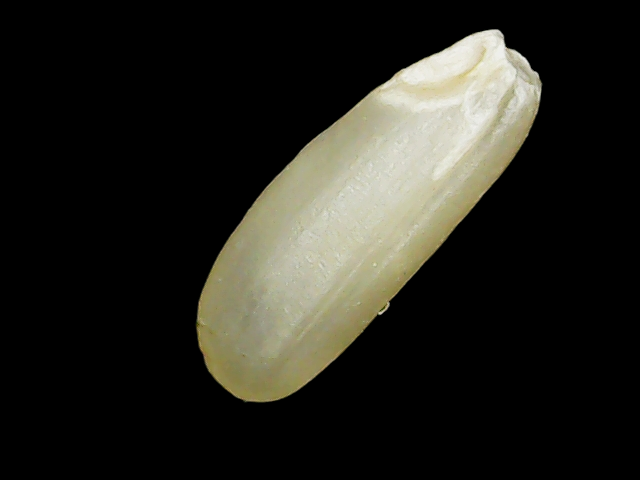
Rice variety: Binadhan23